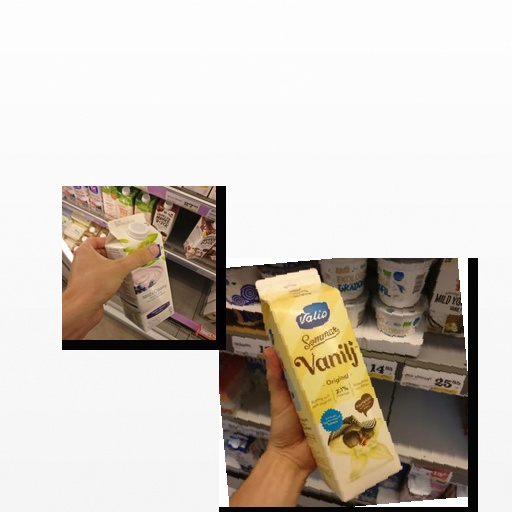
Food items: blueberry_soy_yogurt, vanilla_yoghurt